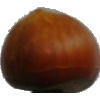
Label: Nut Forest 1